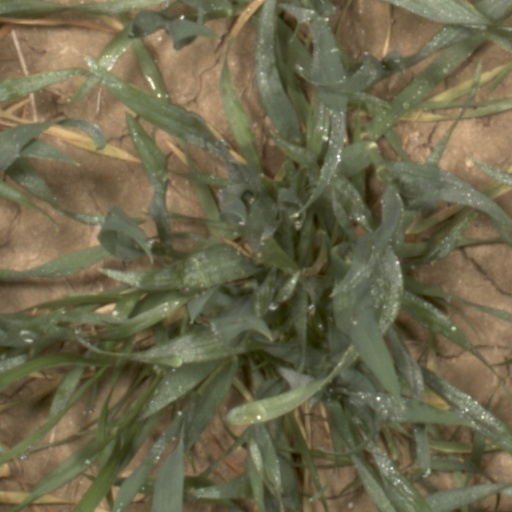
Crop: wheat